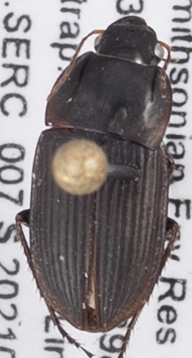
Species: Anisodactylus ovularis
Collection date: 2021-08-05
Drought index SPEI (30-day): -1.06
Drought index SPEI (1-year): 1.418
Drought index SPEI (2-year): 1.45